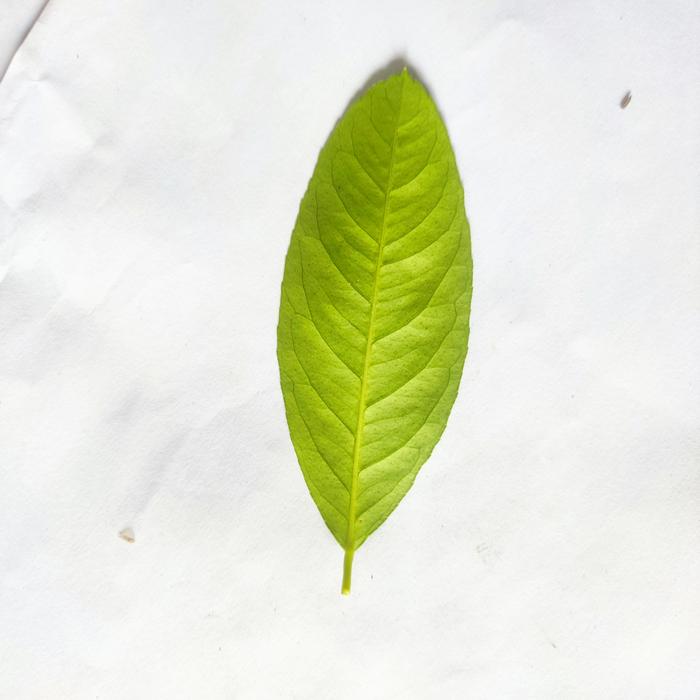
Crop: Lemon
Leaf condition: Healthy_Leaf